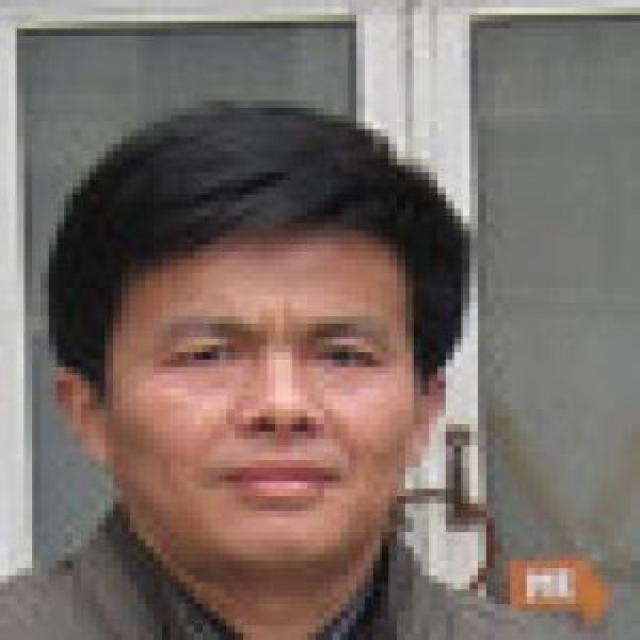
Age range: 45-64